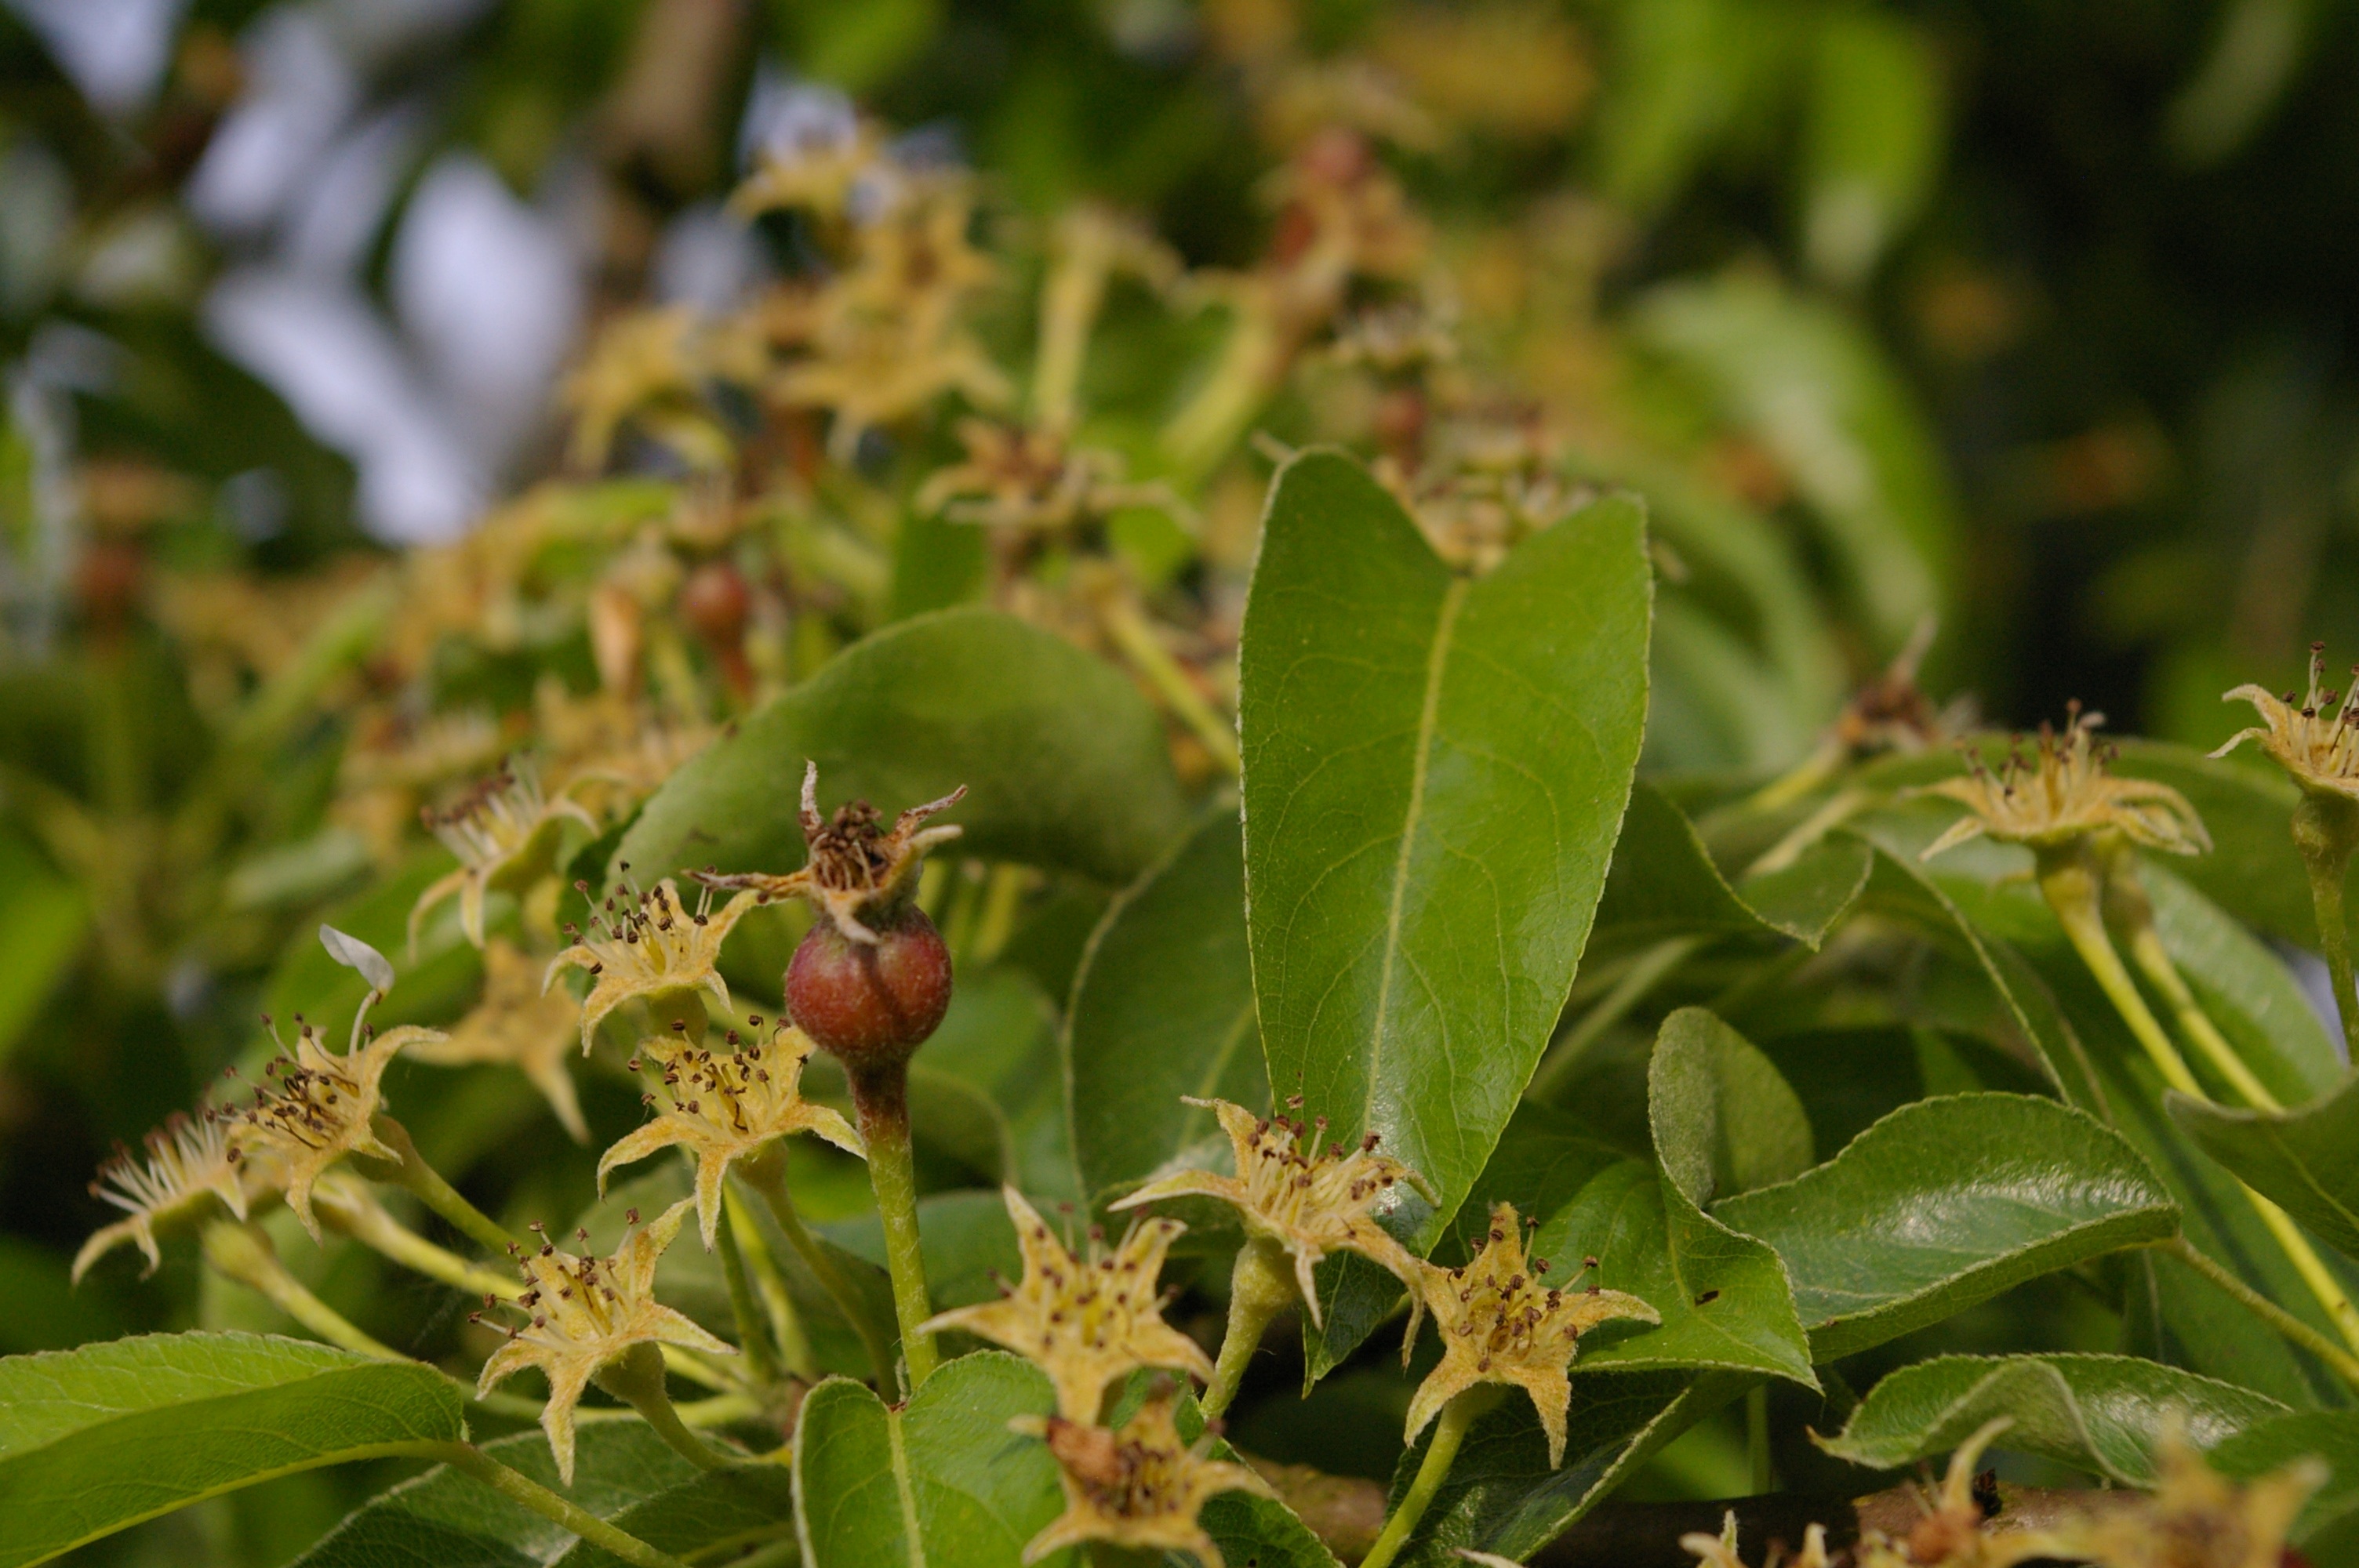
tree, nature, branch, plant, fruit, leaf, flower, food, green, produce, evergreen, botany, pear, flora, leaves, shrub, old variety, pear tree, flowering plant, fruit set, woody plant, land plant